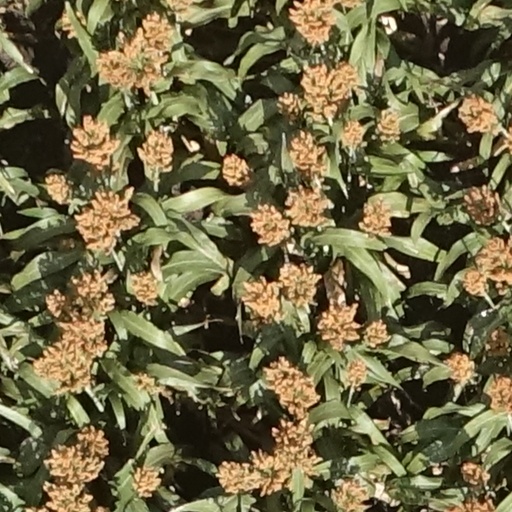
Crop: sorghum